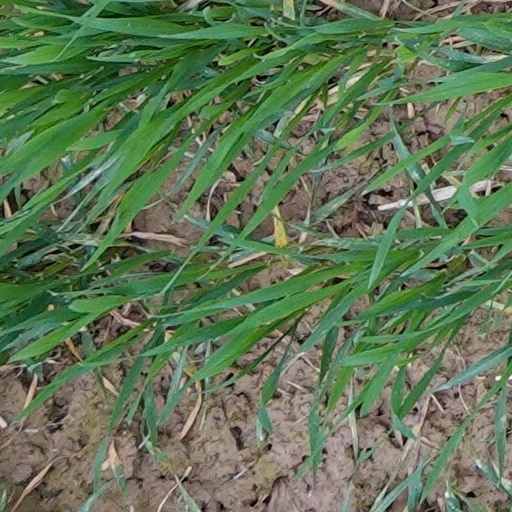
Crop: wheat